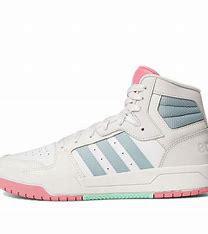
Brand: adidas
Model: NEO Entrap Mid Skate